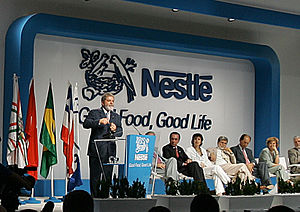
Nestlé
Den Brasilianske præsident Lula da Silva foran Nestlé.
Nestlé er verdens største producent af mad- og drikkevarer målt på omsætning.